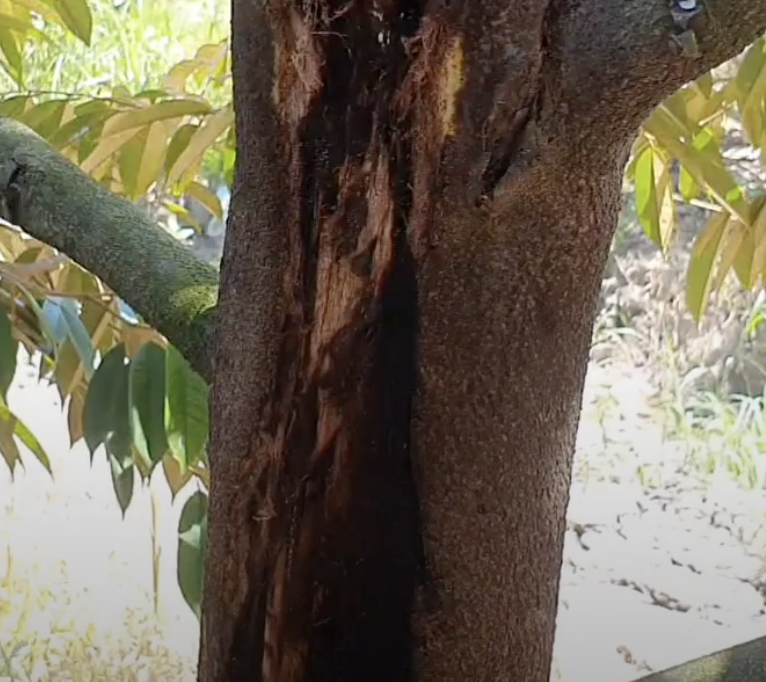
Label: stem_cracking_ gummosis